Stoke Gifford

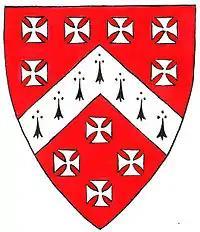
Arms of Berkeley of Stoke Gifford: "Gules, a chevron ermine between ten crosses pattee argent". These arms may be seen in The Gaunts Chapel, Bristol and are the arms of the Barons Berkeley with the difference of a chevron ermine in place of a chevron argent

The manor remained in the Giffard family until 1337, when it was granted to Maurice de Berkeley (died 1347), 2nd son of Maurice de Berkeley, 2nd Baron Berkeley (1271–1326). Thus was founded the long and distinguished cadet branch of "Berkeley of Stoke Gifford". In 1553 a new late-Tudor manor house was built by Sir Richard Berkeley (died 1604), 7th in descent from Maurice de Berkeley (died 1347). It became known as Stoke Park, and was rebuilt in 1750 by Norborne Berkeley, 4th Baron Botetourt (died 1770), from a neo-classical design by Thomas Wright.